Southeast African cheetah

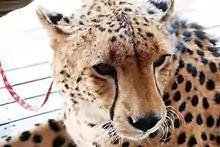
An orphan cheetah set to be reintroduced to Victoria Falls, Zimbabwe

Previously estimated at a population of 4,190 individuals in Southern Africa since 2007, the total population of the Southern cheetah has likely reached over 6,000 individuals, with Namibia having the largest cheetah population worldwide. Since 1990, the population was estimated to be about 2,500 individuals in Namibia; until 2015, the cheetah population has increased to more than 3,500 in the country. Botswana contains the second-largest population of cheetahs – in 2007, an estimated population of 1,800. However, in 2016, about 2,000 cheetahs were in Botswana, which is about 20% of the world's cheetahs. Around 550 to 850 cheetahs were left in South Africa in 2007. After many conservation efforts, the cheetah population has boosted to more than 1,000. In 2013, the estimated population was between 1,200 and 1,300 cheetahs in South Africa. Whilst an estimated that 1,500 adult cheetahs live in South Africa since 2016, the Endangered Wildlife Trust stated that the total population ranges between 1,166 and 1,742 cheetahs in South Africa alone in 2017. In Zimbabwe, on the contrary, the cheetahs' population has severely declined, from more than 1,500 cheetahs since 1999 to 400 cheetahs in 2007, to between 150 and 170 cheetahs as of 2015. In 2007, around 100 individuals remained in Zambia and between 50 and 90 were left in Mozambique.